Nathan Leigh Jones

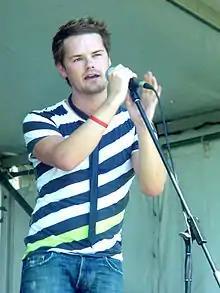
Nathan Leigh Jones performing live in 2007

Nathan Leigh Jones (born 6 April 1981) is an Australian musician, public speaker and voice over artist. He has an honours degree in psychology and researches the effects of music and words on emotion. He also teaches in the area of communication.